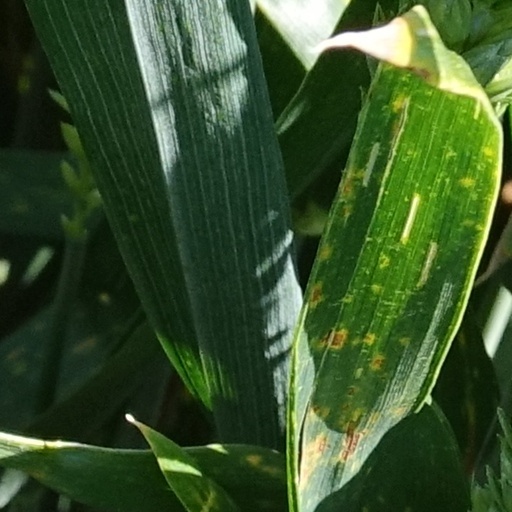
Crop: wheat